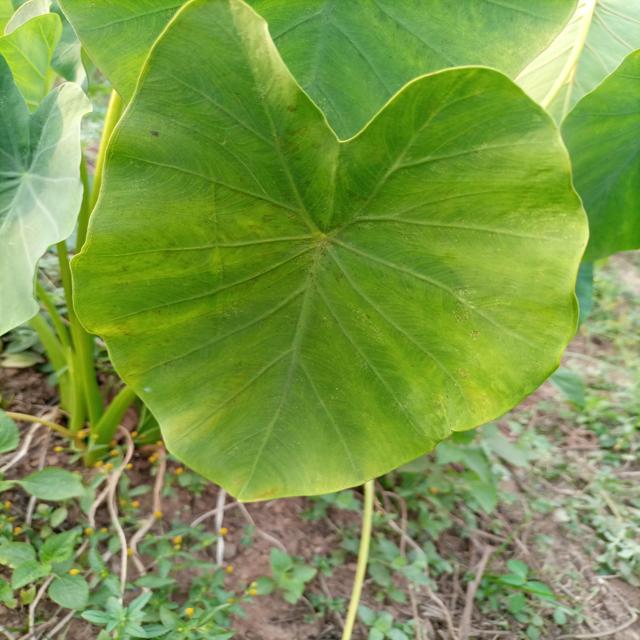
Label: Healthy